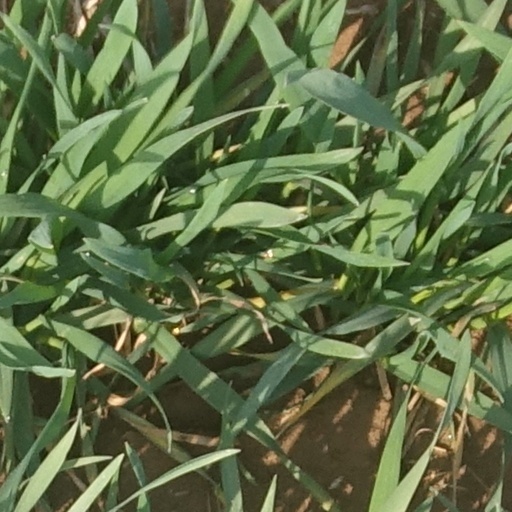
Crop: wheat